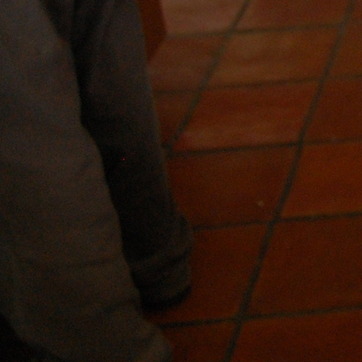
Material: tile